Act of War (novel)

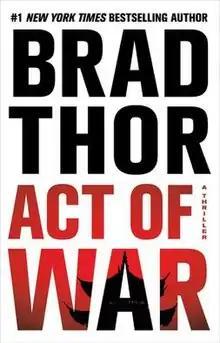
First edition

Act of War is a 2014 "USA Today" and "New York Times" bestselling thriller spy novel by American author Brad Thor and the thirteenth book in the "Scot Harvath" series. It was preceded by "Hidden Order" and was followed by "Code of Conduct".